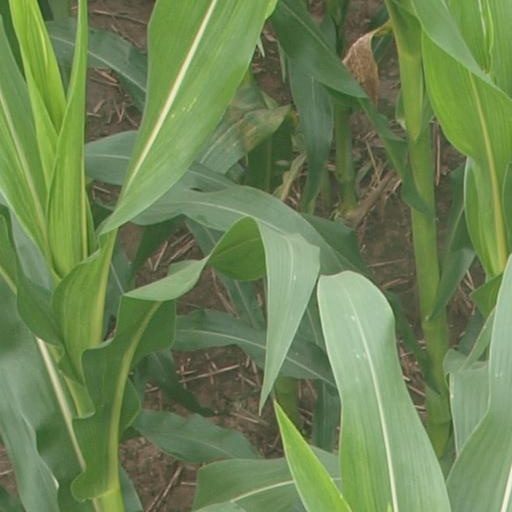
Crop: maize; corn